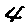
Label: 4